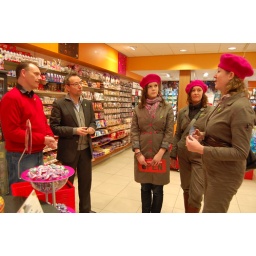
Eigenaar Jamin wordt in het zonnetje gezet door Jan van der Meer en de StoereVrouwen